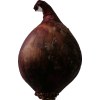
Label: red_onion